Iain Borb MacLeod

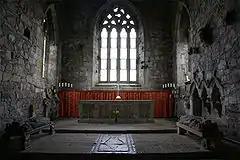
The choir of Iona Abbey. The stone said to represent a MacLeod is visible on the floor in the middle. The effigy on the left (north) is of a Mackinnon, the one on the right is a Mackenzie.

The "Bannatyne manuscript" states that the first seven chiefs of Clan MacLeod were buried at Iona. Iona Abbey and church date from the 12th century when it was built by Somerled's son Ranald. The choir of Iona Abbey, may date from a later period. Within the centre of the choir there is a large stone which once contained a monumental brass, traditionally said to have been a MacLeod. The stone formed a matrix which at one time contained the brass inlay (tradition states it was a silver inlay). It is the largest carved stone on the island, measuring by . R.C. MacLeod speculated that perhaps the clan's founder, Leod, and five of his successors were buried beneath—however, in his opinion the fourth chief, Iain Ciar, was buried elsewhere.